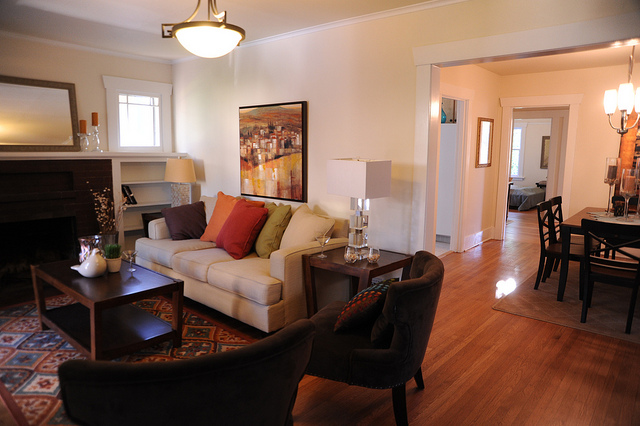
user: Given an image and a question. Answer the question in a short answer. Question: What type of designer would design this environment? Short Answer:
assistant: interior